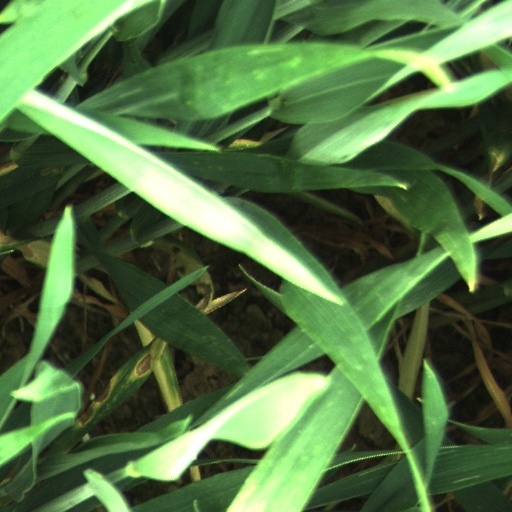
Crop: wheat